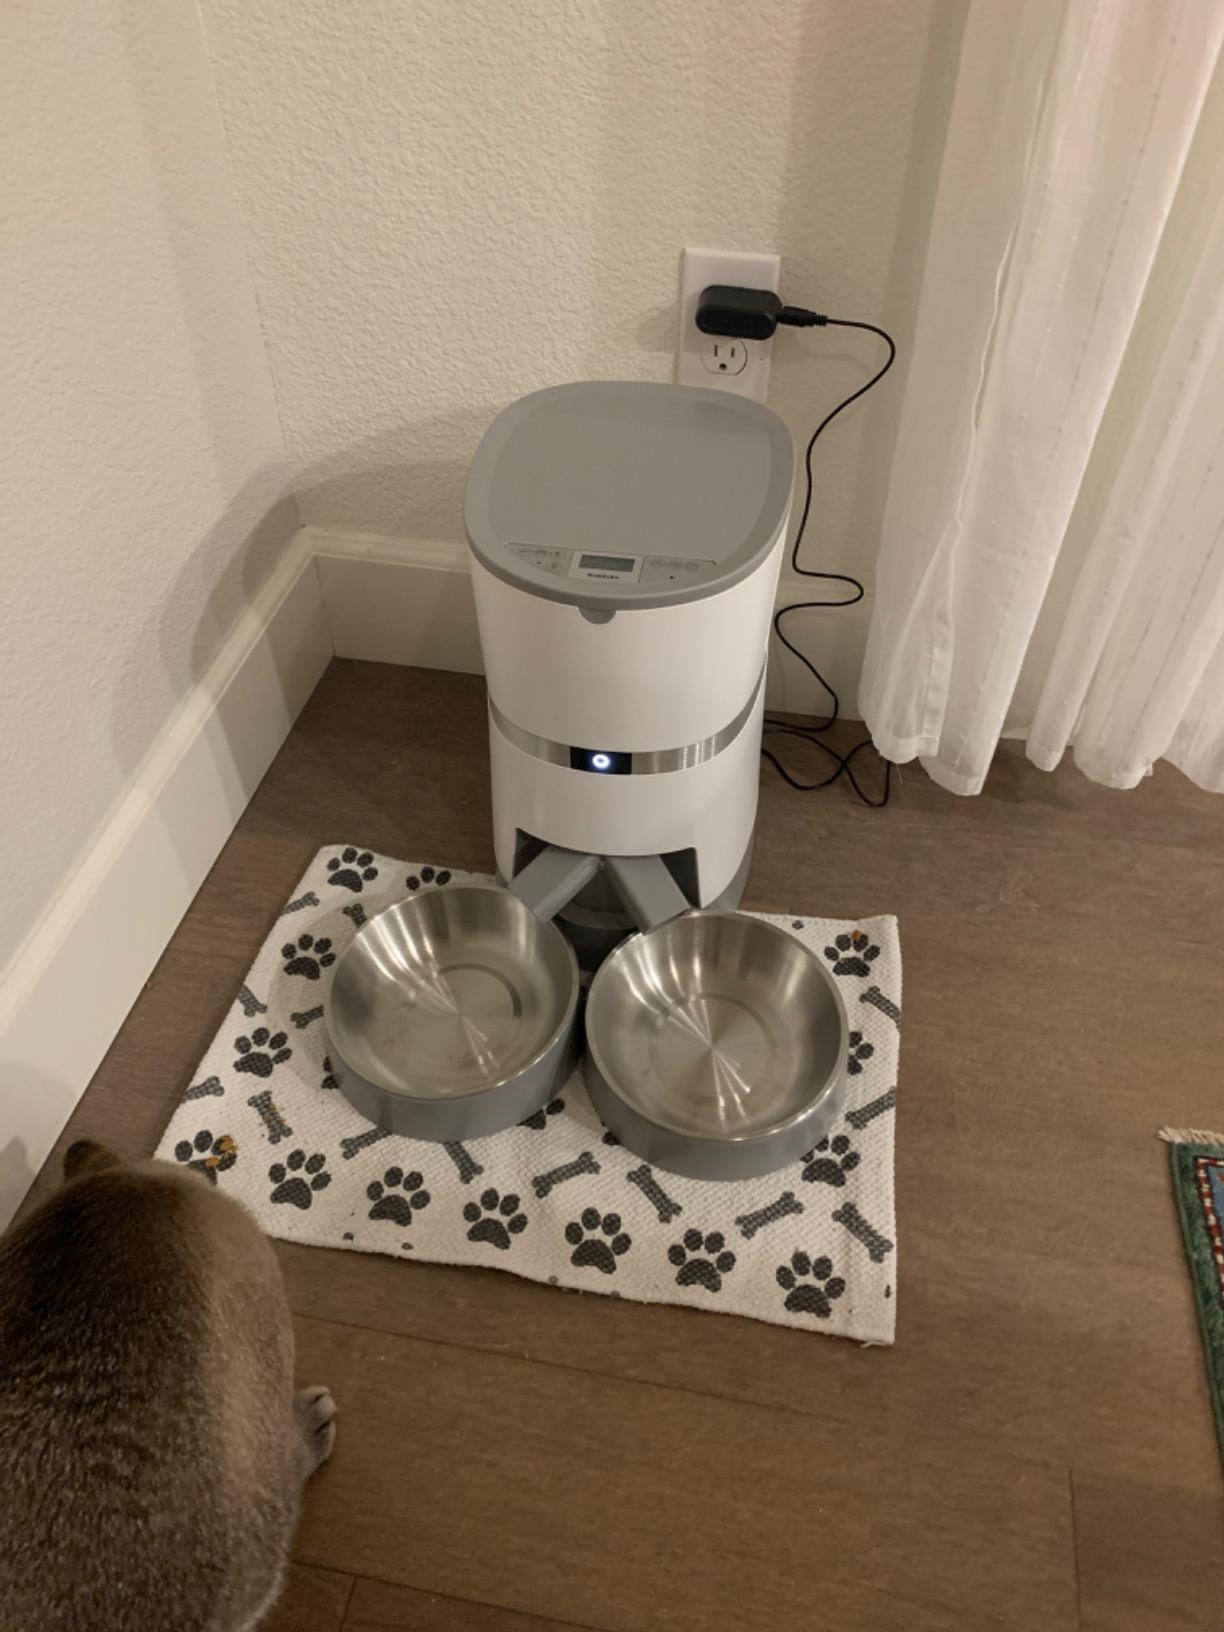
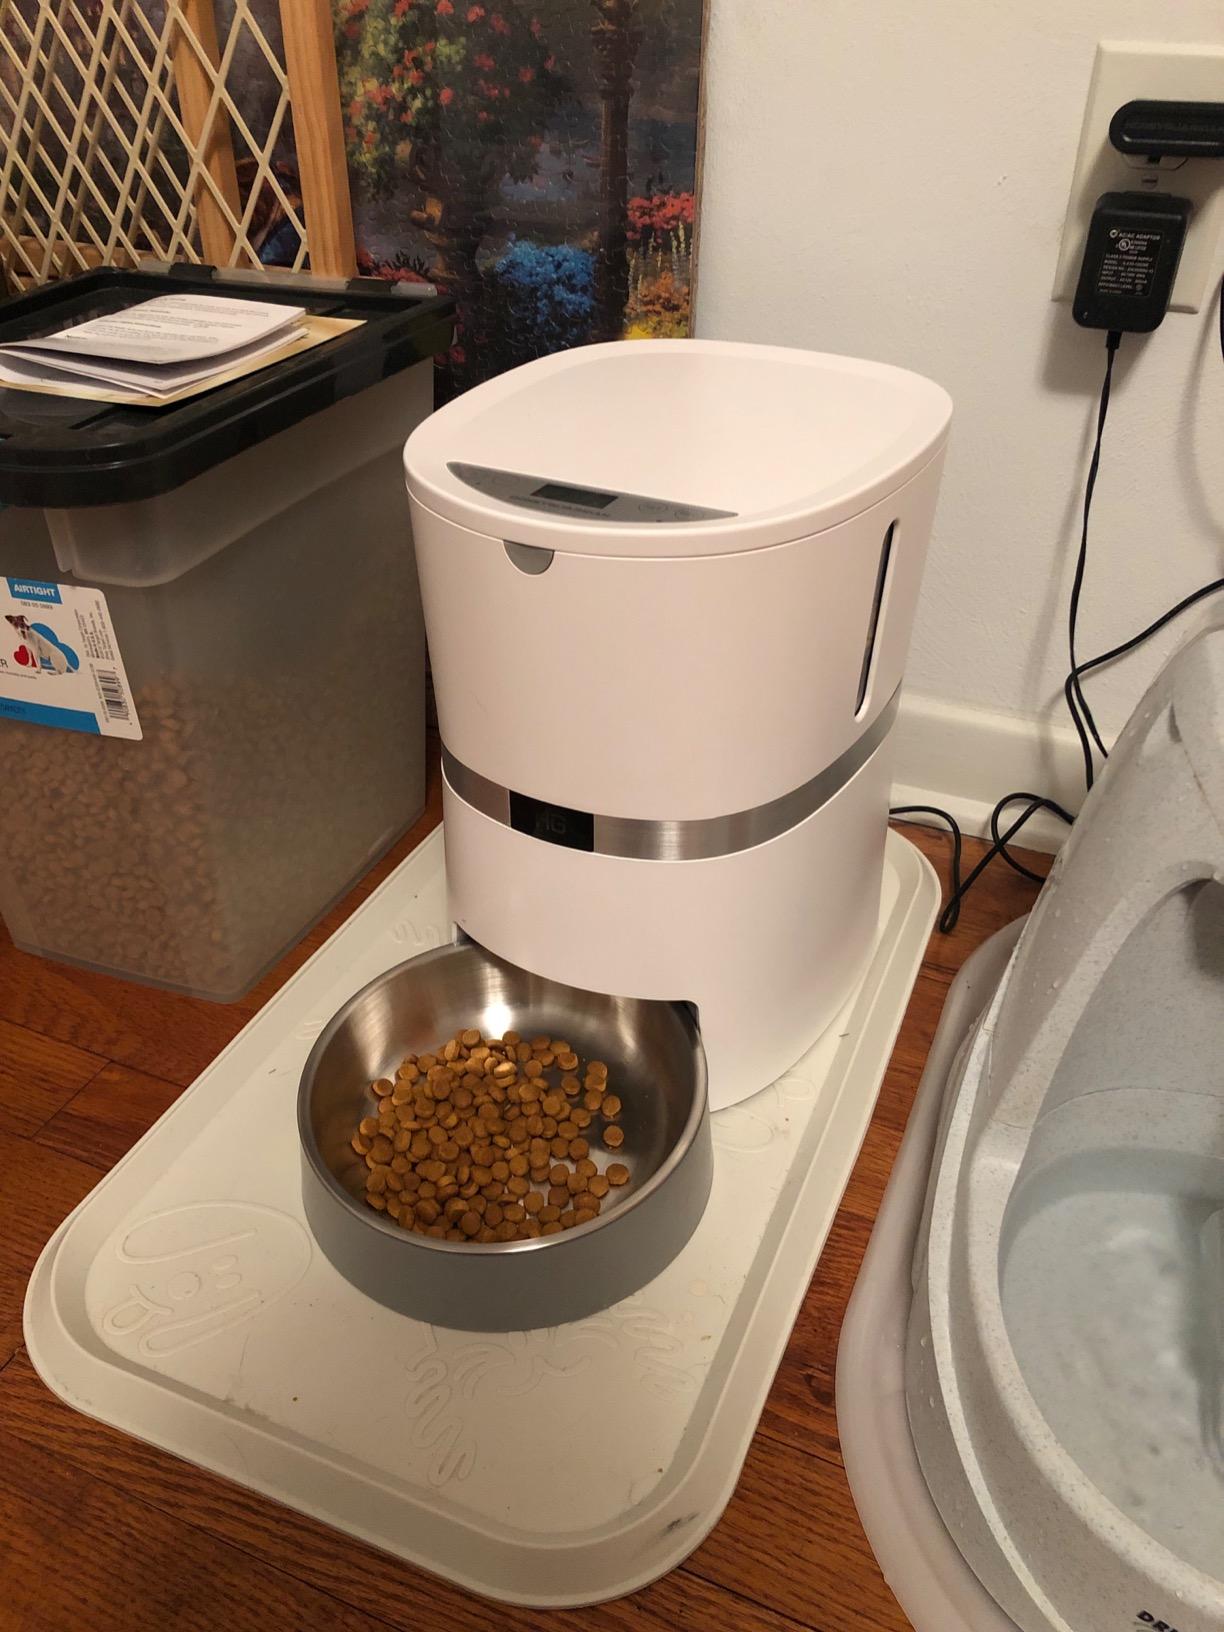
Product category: items_feeder
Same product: no